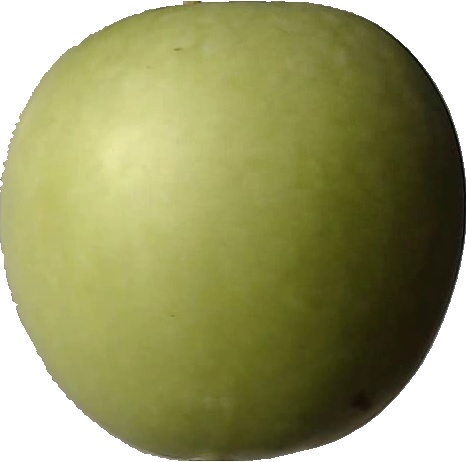
Label: apple_granny_smith_1